Chessgame

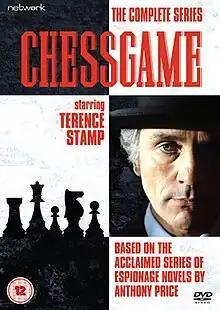

Chessgame is a British television series produced by Granada Television for the ITV network in 1983.